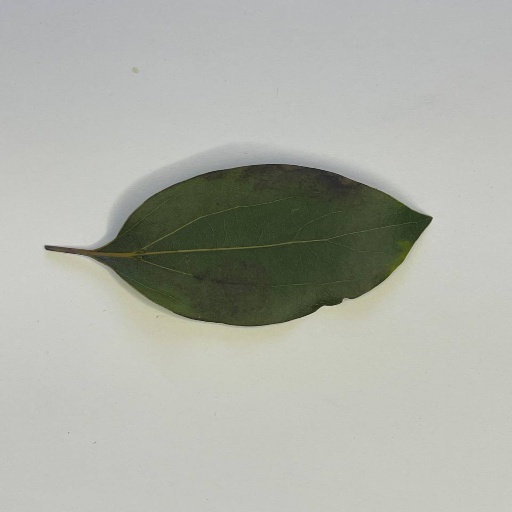
Species: Camphor
Leaf condition: Bacterial Spot